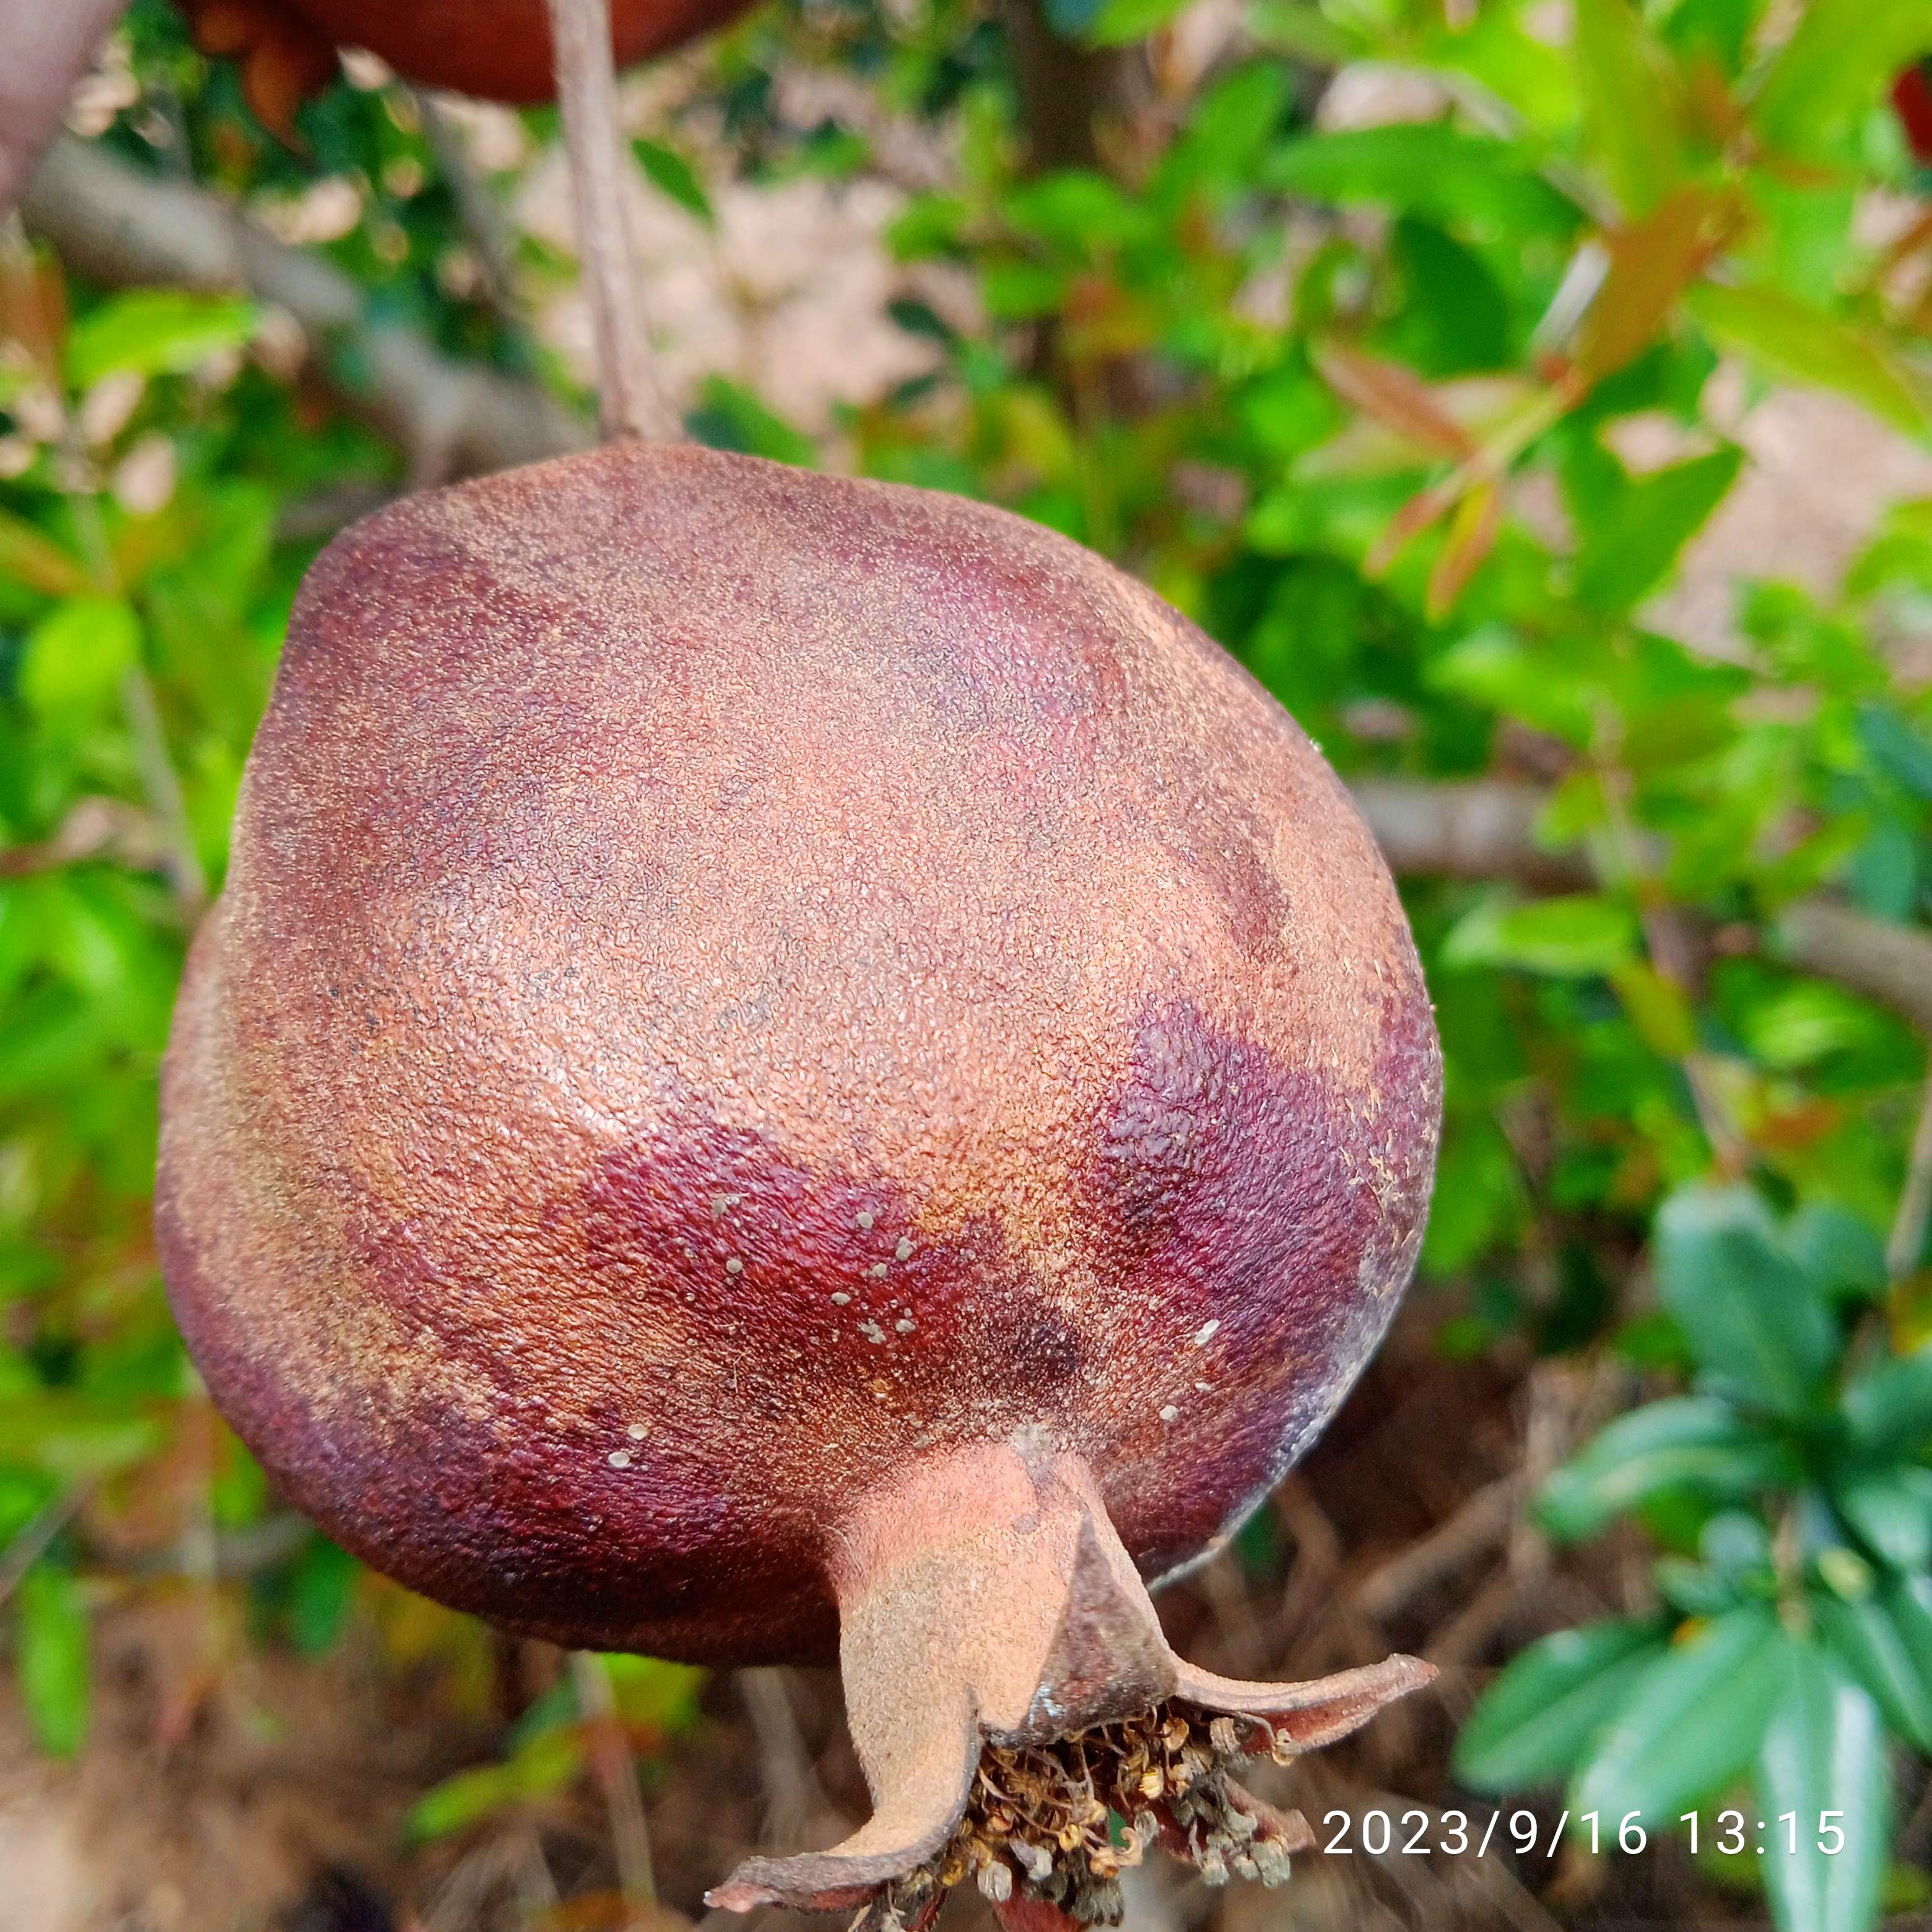
Label: Alternaria